Orders, decorations, and medals of Canada

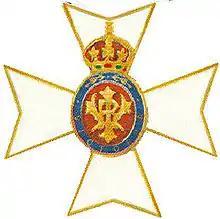
The embroidered insignia of a Commander or Lieutenant of the Royal Victorian Order

All honours in Canada emanate from the country's monarch, who is regarded as the fount of honour; only he or she may create new honours, though this, as part of the Royal Prerogative, is generally done on the advice of the sitting ministers of the Crown. The sovereign's representative in Canada, the governor general, administers most of the honours system through the Chancellery of Honours, which is a part of the Office of the Secretary to the Governor General of Canada. The governor general also sets out, via order-in-council, the order of precedence for the wearing of insignia, decorations, and medals.